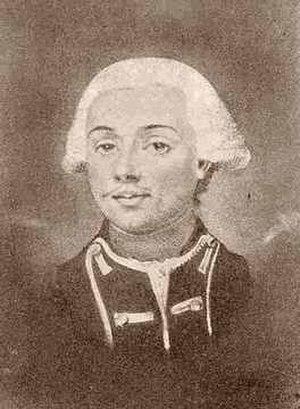
Gaspard Jean-Baptiste de Brunet en uniforme d'un officier du régiment d'infanterie de Lorraine
Gaspard Jean-Baptiste de Brunet, né le 14 juin 1734 à Valensole et mort guillotiné à Paris le 15 novembre 1793, est un général de division de la Révolution française.